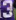
Number: 3